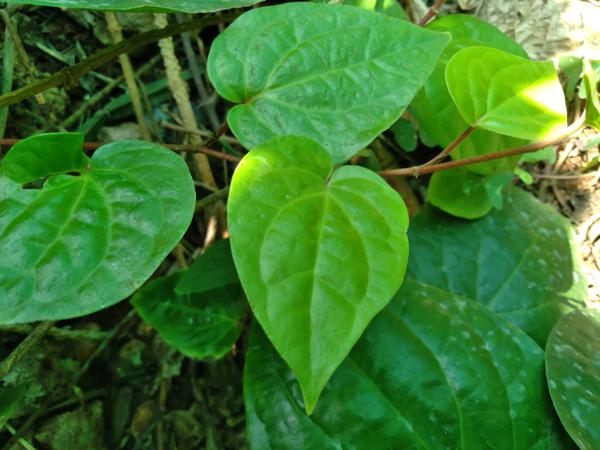
Plant: Betel